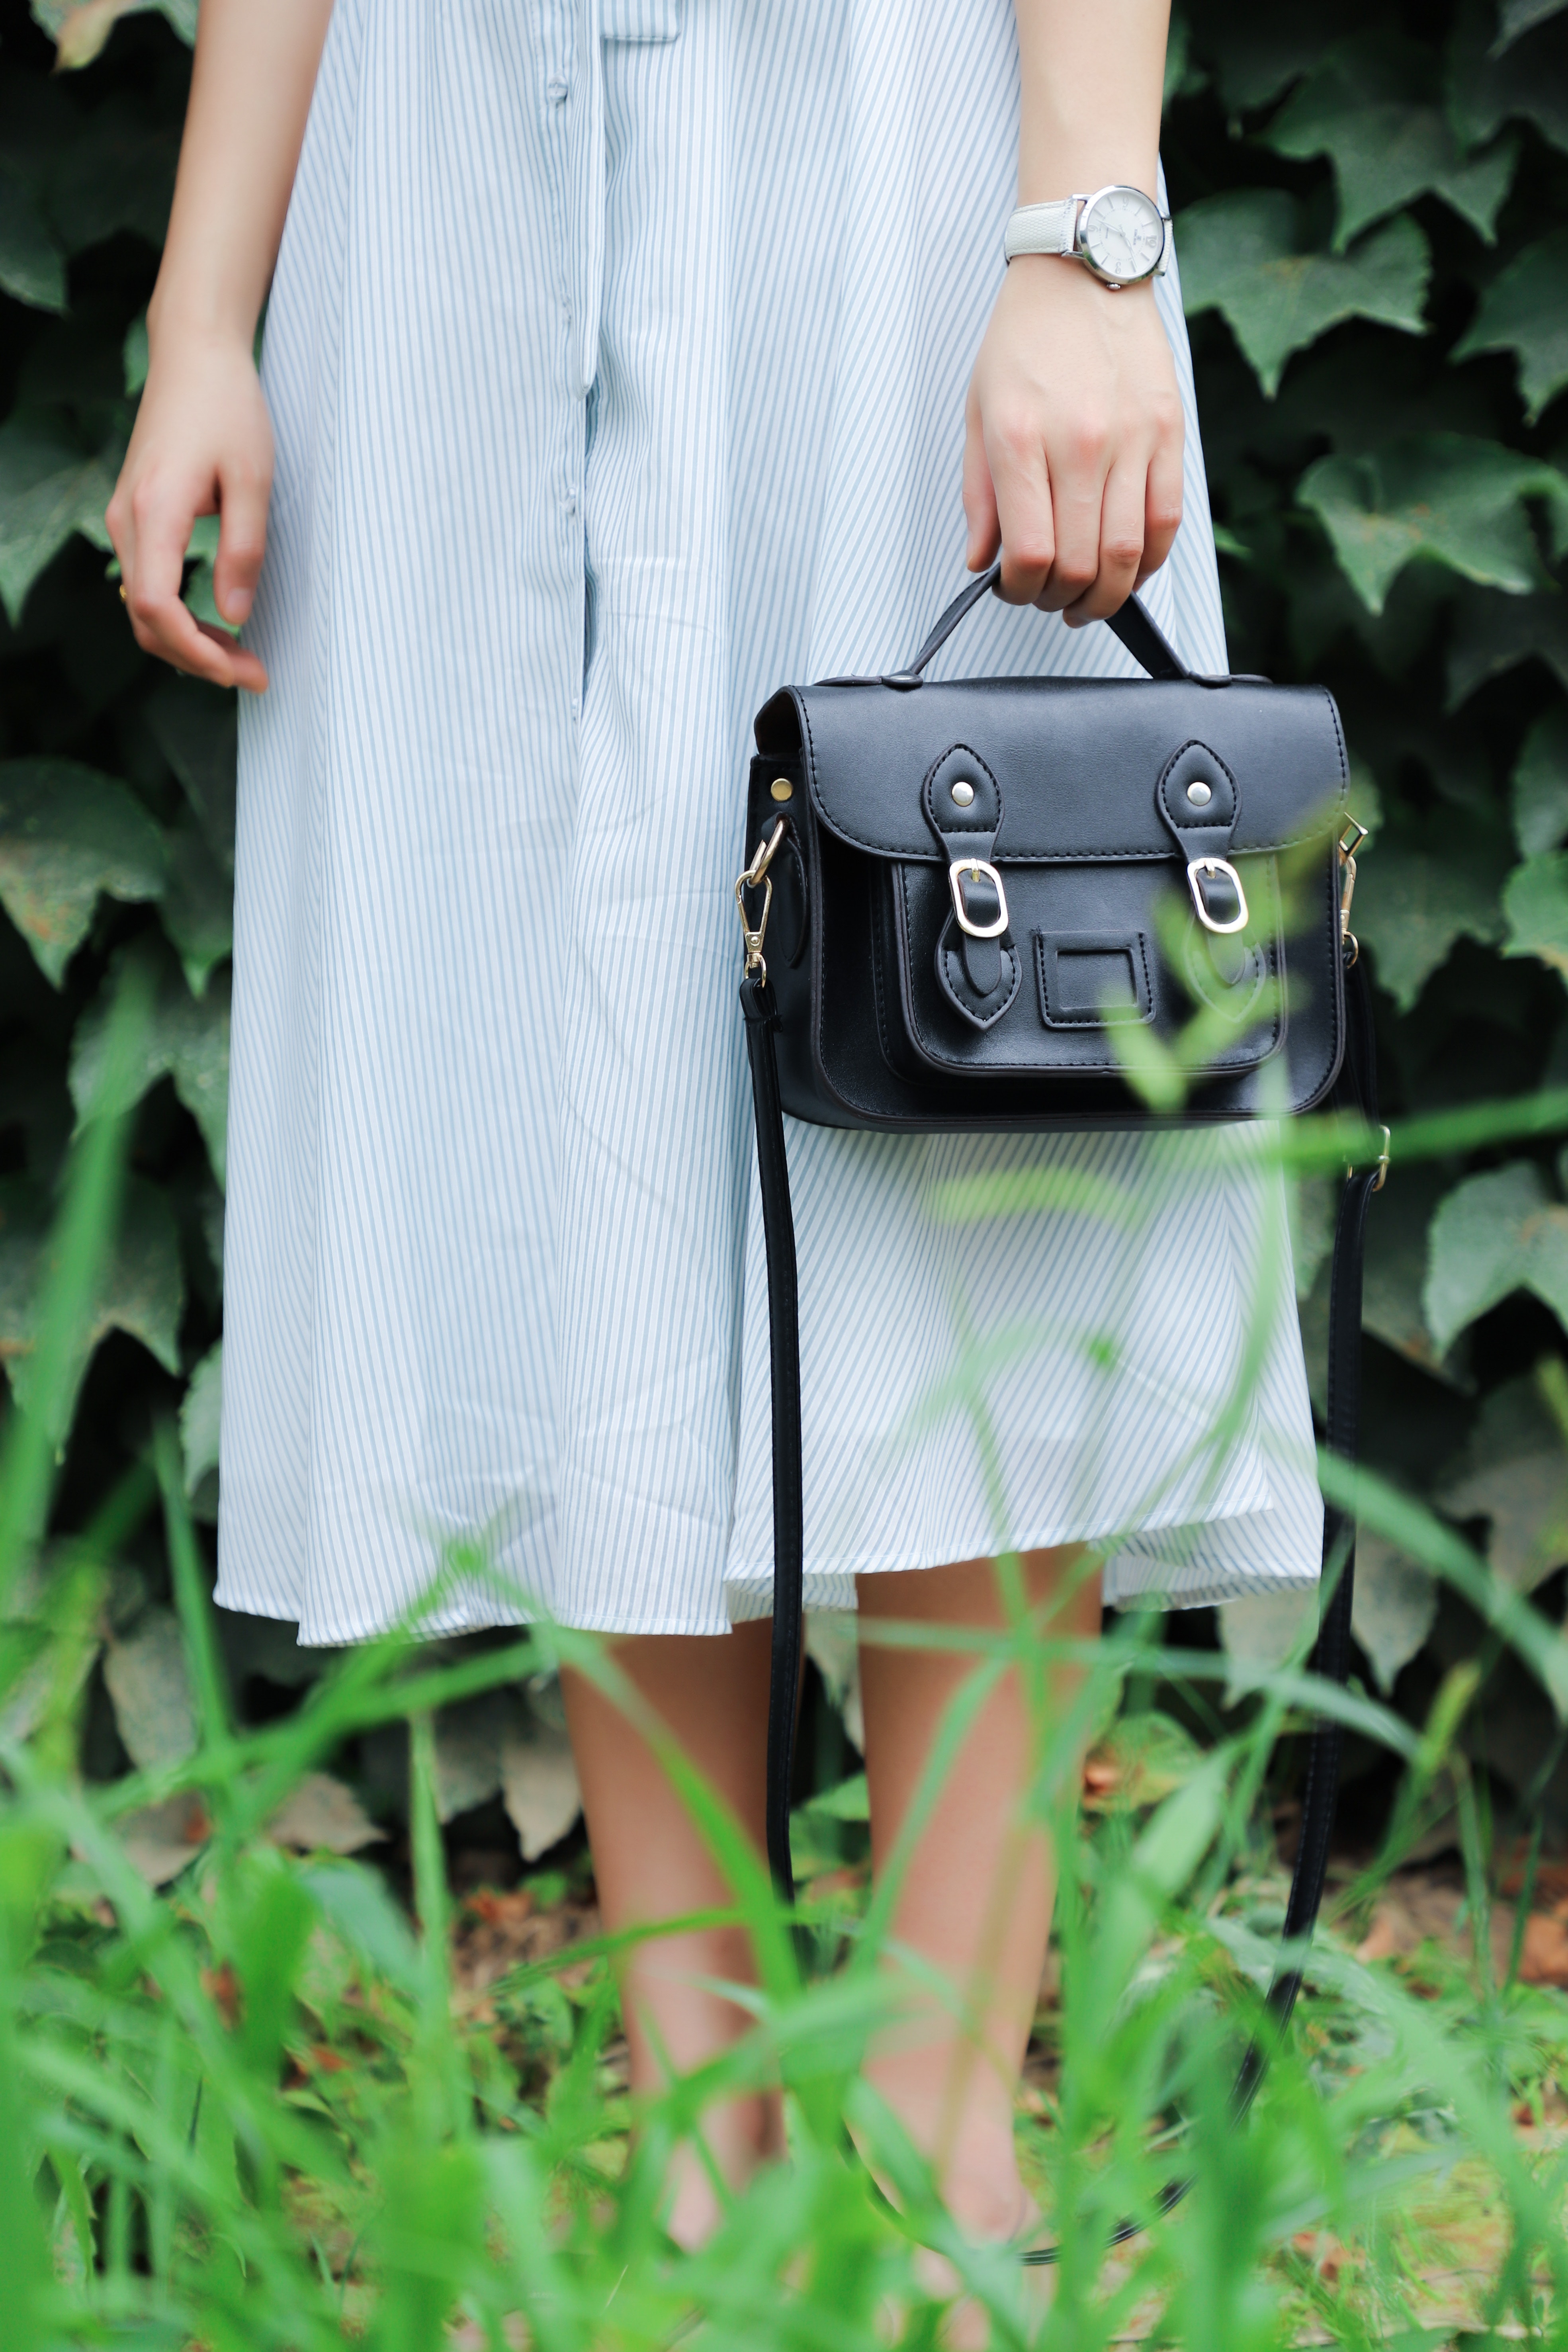
green, clothing, fashion, street fashion, pattern, waist, pocket, grass, design, joint, dress, shoulder, leg, bag, satchel, shorts, hand, Pencil skirt, handbag, shoe, fashion accessory, Luggage and bags, Kelly bag, leather, trunk, belt, style